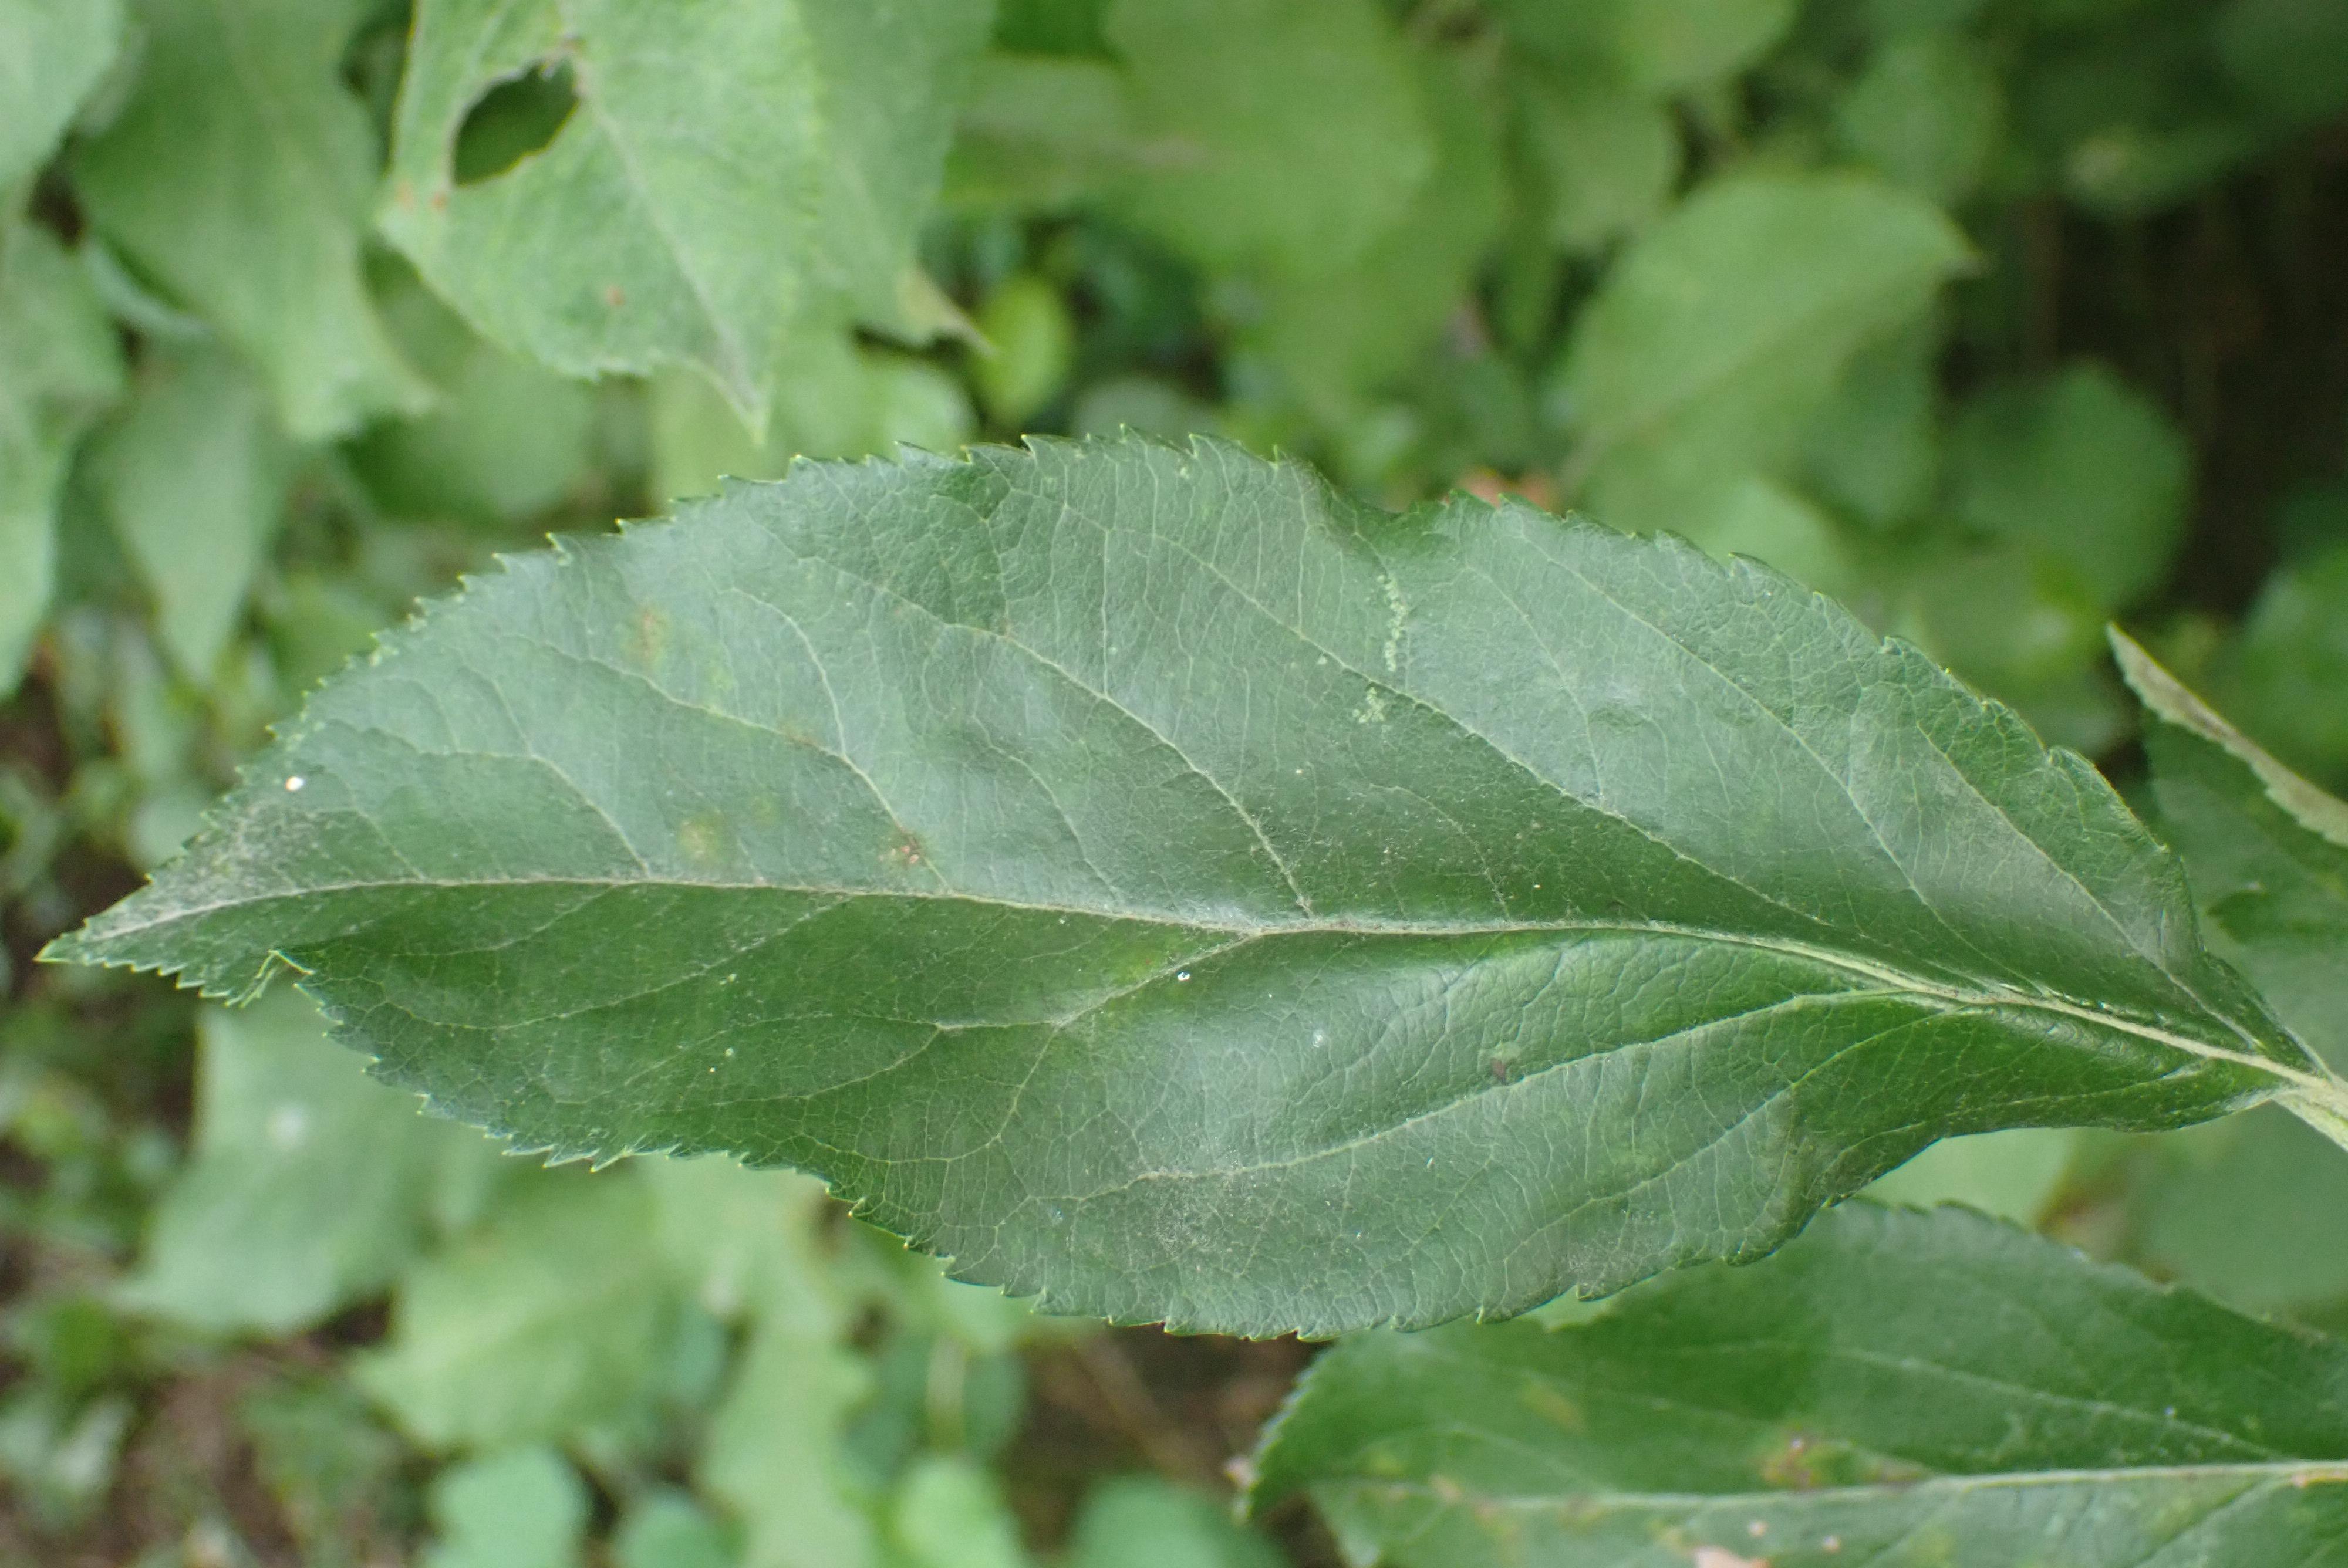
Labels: scab